John Smoltz

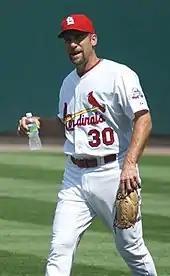
Smoltz with the Cardinals on September 3, 2009

On August 19, 2009, Smoltz signed with the St. Louis Cardinals; he made his debut against the Padres on August 23. In his first game for the Cardinals, he went five innings, striking out nine and walking none, while setting a Cardinals franchise record by striking out seven batters in a row.